D.O. (entertainer)

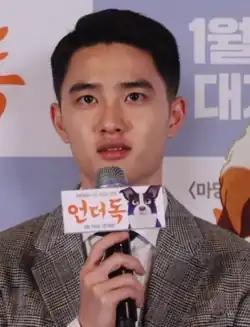
D.O. in January 2019

Doh Kyung-soo (born January 12, 1993), known by his stage name D.O., is a South Korean singer and actor. He is a member of the South Korean boy band Exo. He debuted as a soloist on July 26, 2021, with his first extended play (EP) "Empathy". He has since released two more EPs, "Expectation" (2023) and "Blossom" (2024), as well as a studio album, "Bliss" (2025).